William Harrison Moreland

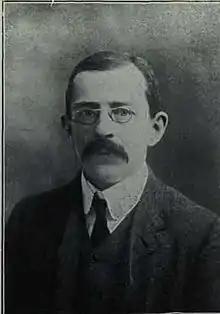
c. 1907

William Harrison Moreland (13 July 1868 – 28 September 1938) was a British civil servant who served in the Indian Civil Service and wrote several books on the economic history of India based on Mughal, Dutch, and Portuguese sources.